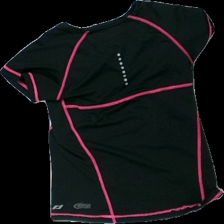
View: back
Type: T-shirt
Category: Children
Brand: Not in the list
Brand text on label: Pro Touch
Colors: Black, Pink
Material: 100% polyester
Cut: Regular, C-collar
Size: 122
Season: All
Price range: <50
Recommended usage: Reuse